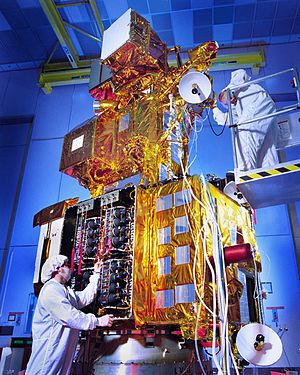
Landsat 7
Landsat 7.
Landsat 7 er den sidste satellit i Landsatprogrammet, som er et samarbejde mellem NASA og U.S. Geological Survey. Landsat 7 blev opsendt 15. april 1999 med en Delta II-raket fra Vandenberg Air Force Base i Californien, USA. Landsat 7 er tiltænkt at afløse Landsat 5, som blev opsendt i marts 1984, men som fortsat er i drift.